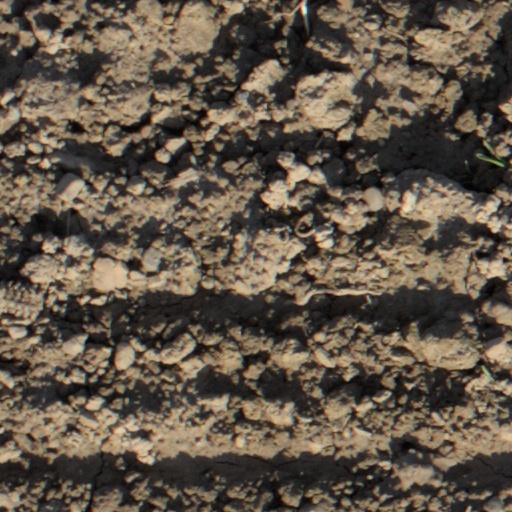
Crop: wheat